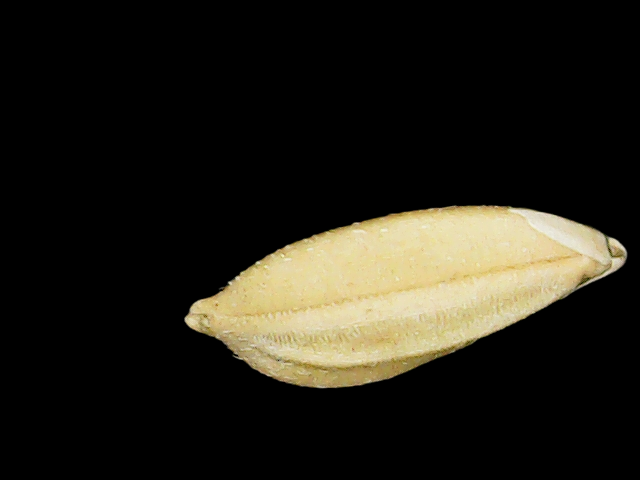
Rice variety: Binadhan08